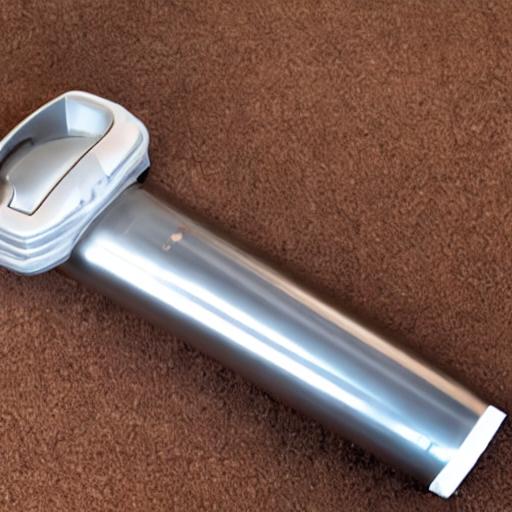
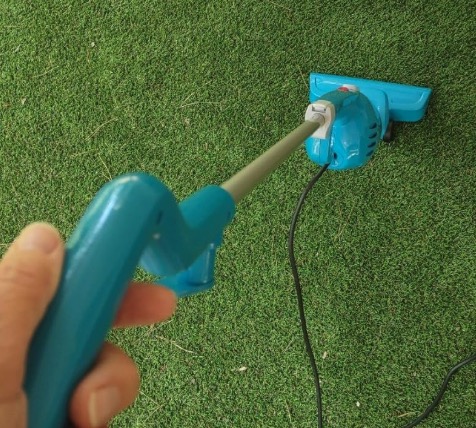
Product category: items_vacuum
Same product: no